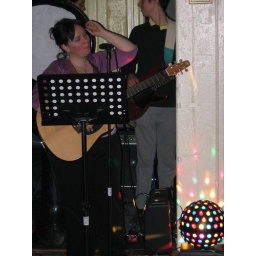
I was the only girl in the whole office who performed...